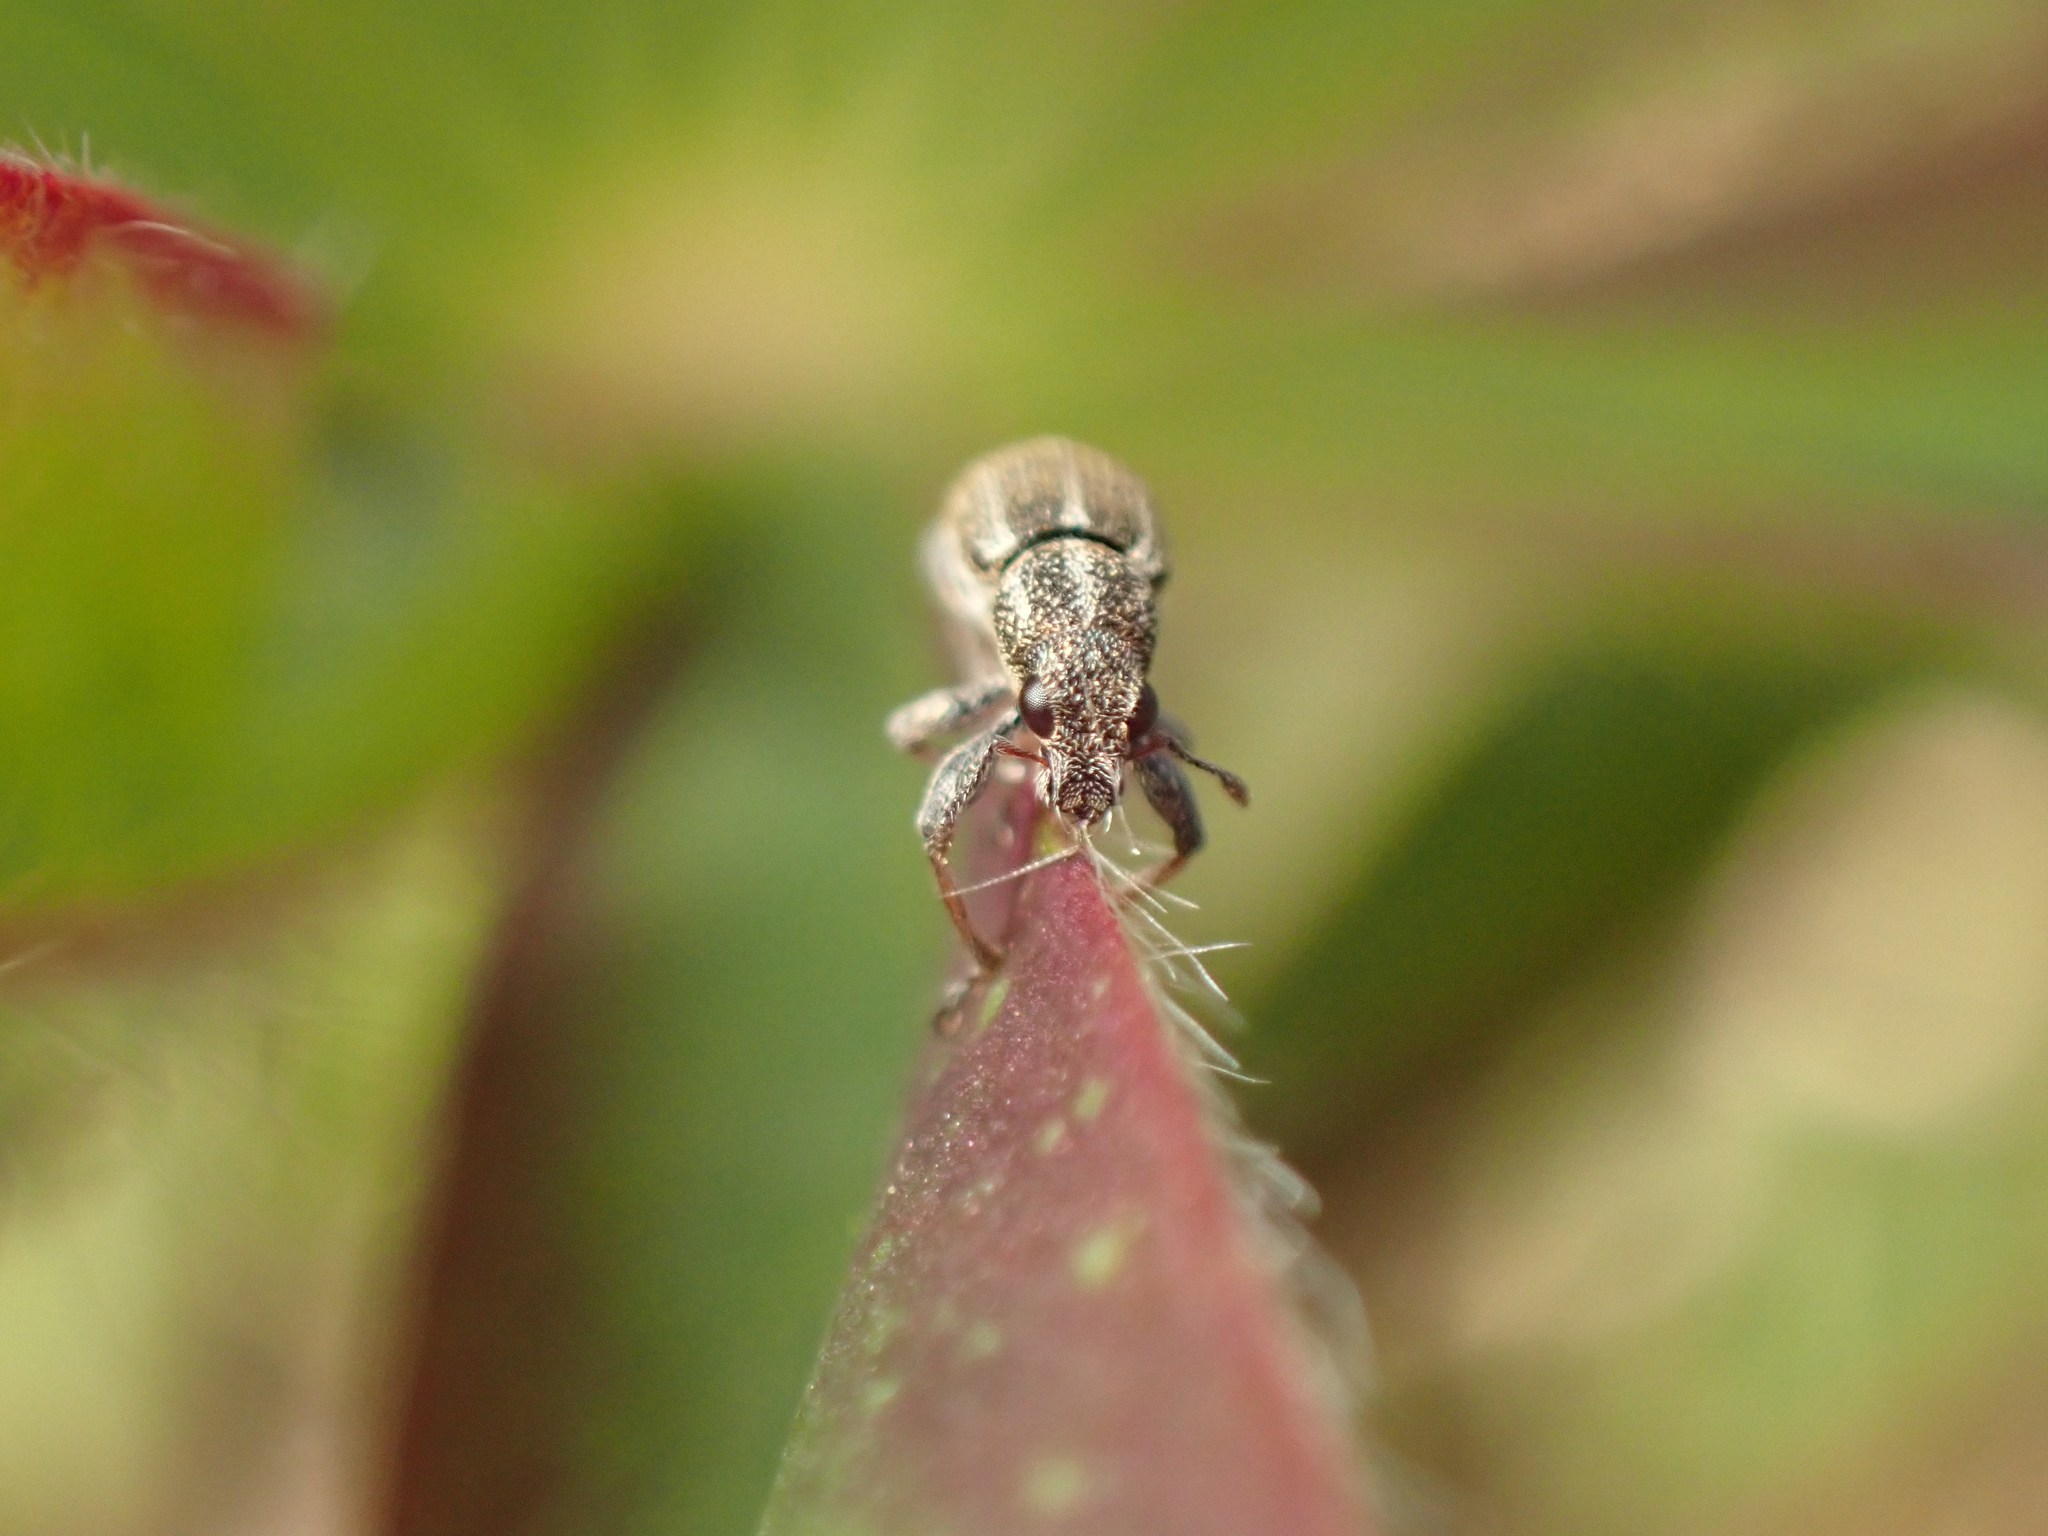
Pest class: pea_leaf_weevil